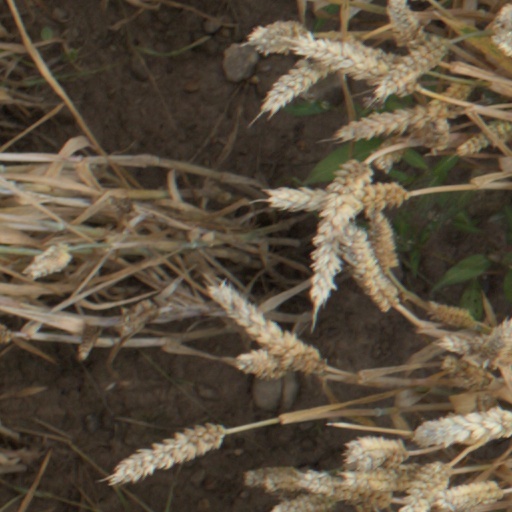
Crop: wheat